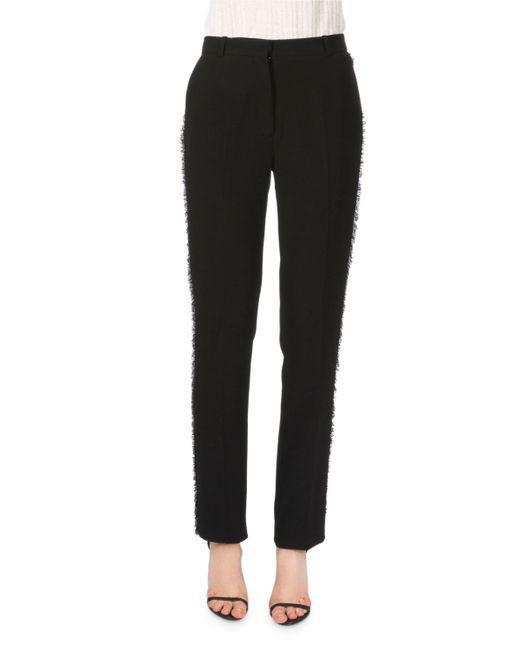
Damen schwarze dicke Bürohose mit sexy schwarzen Sandalen